Folliculitis

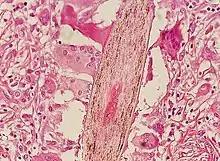
Histopathology of folliculitis of unknown cause, with giant cells surrounding a hair follicle

This condition can develop into a more severe skin condition, such as cellulitis or abscess.